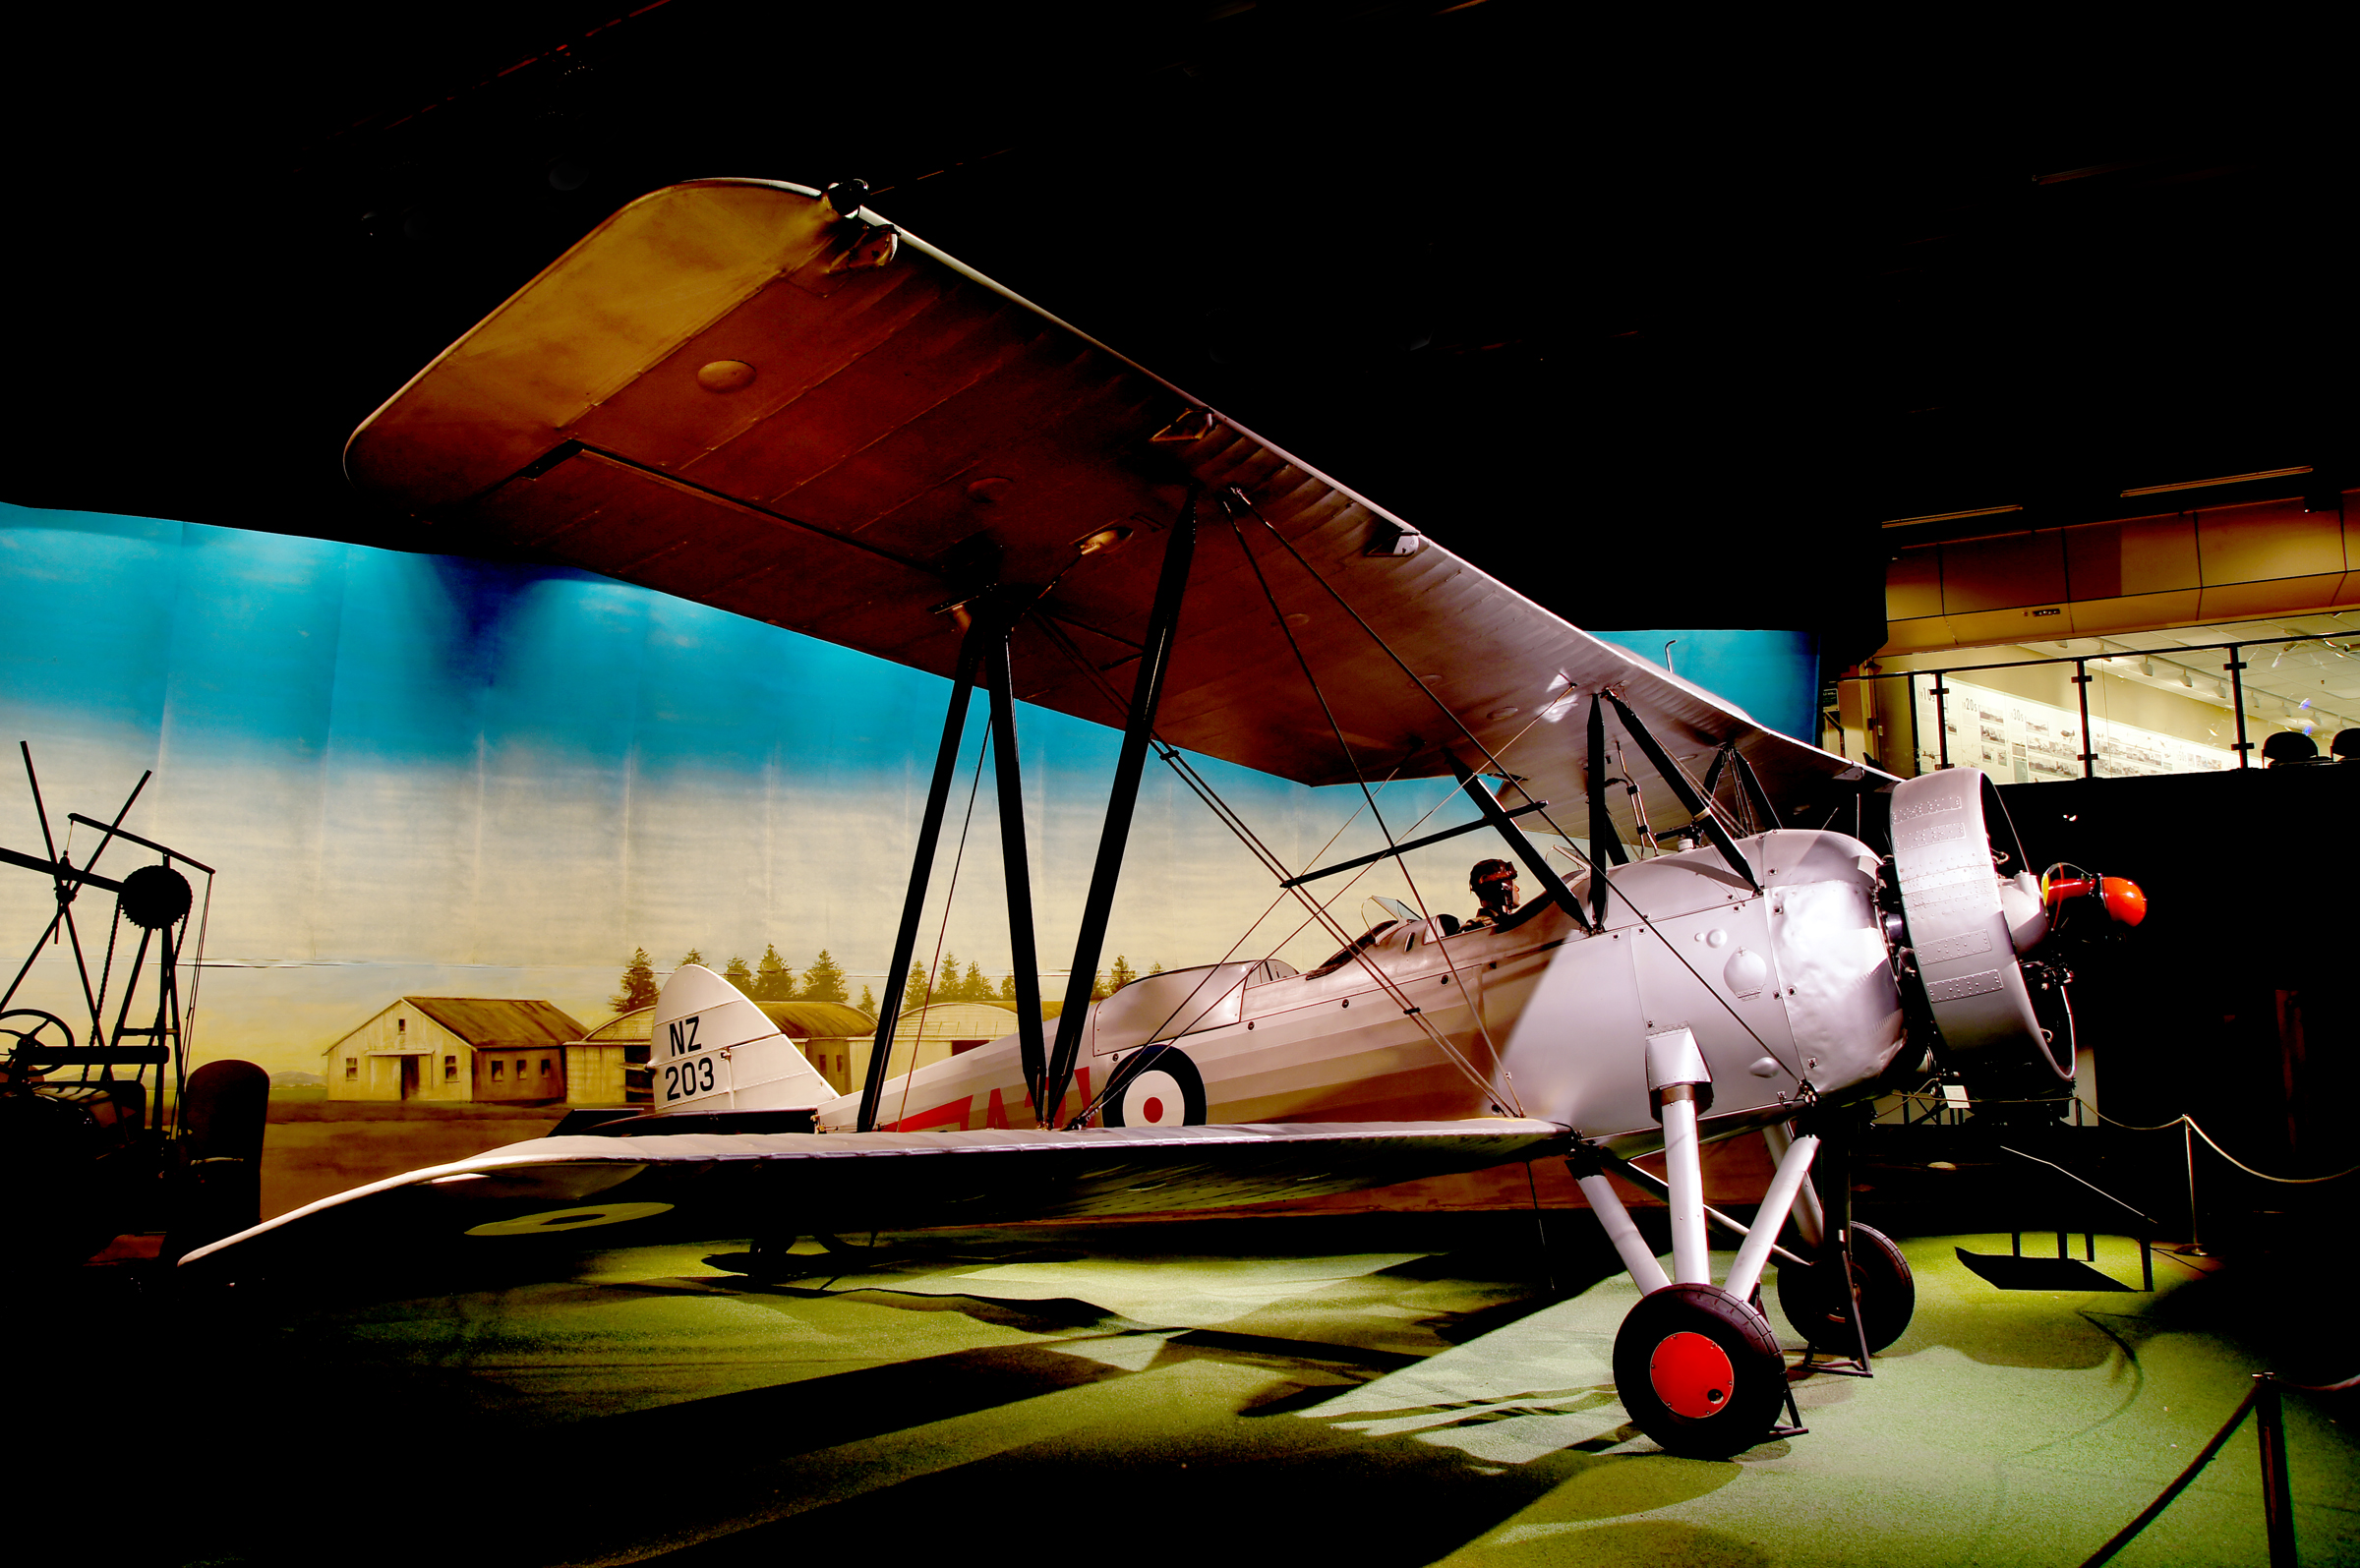
night, airplane, aircraft, vehicle, aviation, color, flight, airliner, tourist attraction, warbirds, airshow, bomber, biplane, aircraftdisplays, avro626, atmosphere of earth